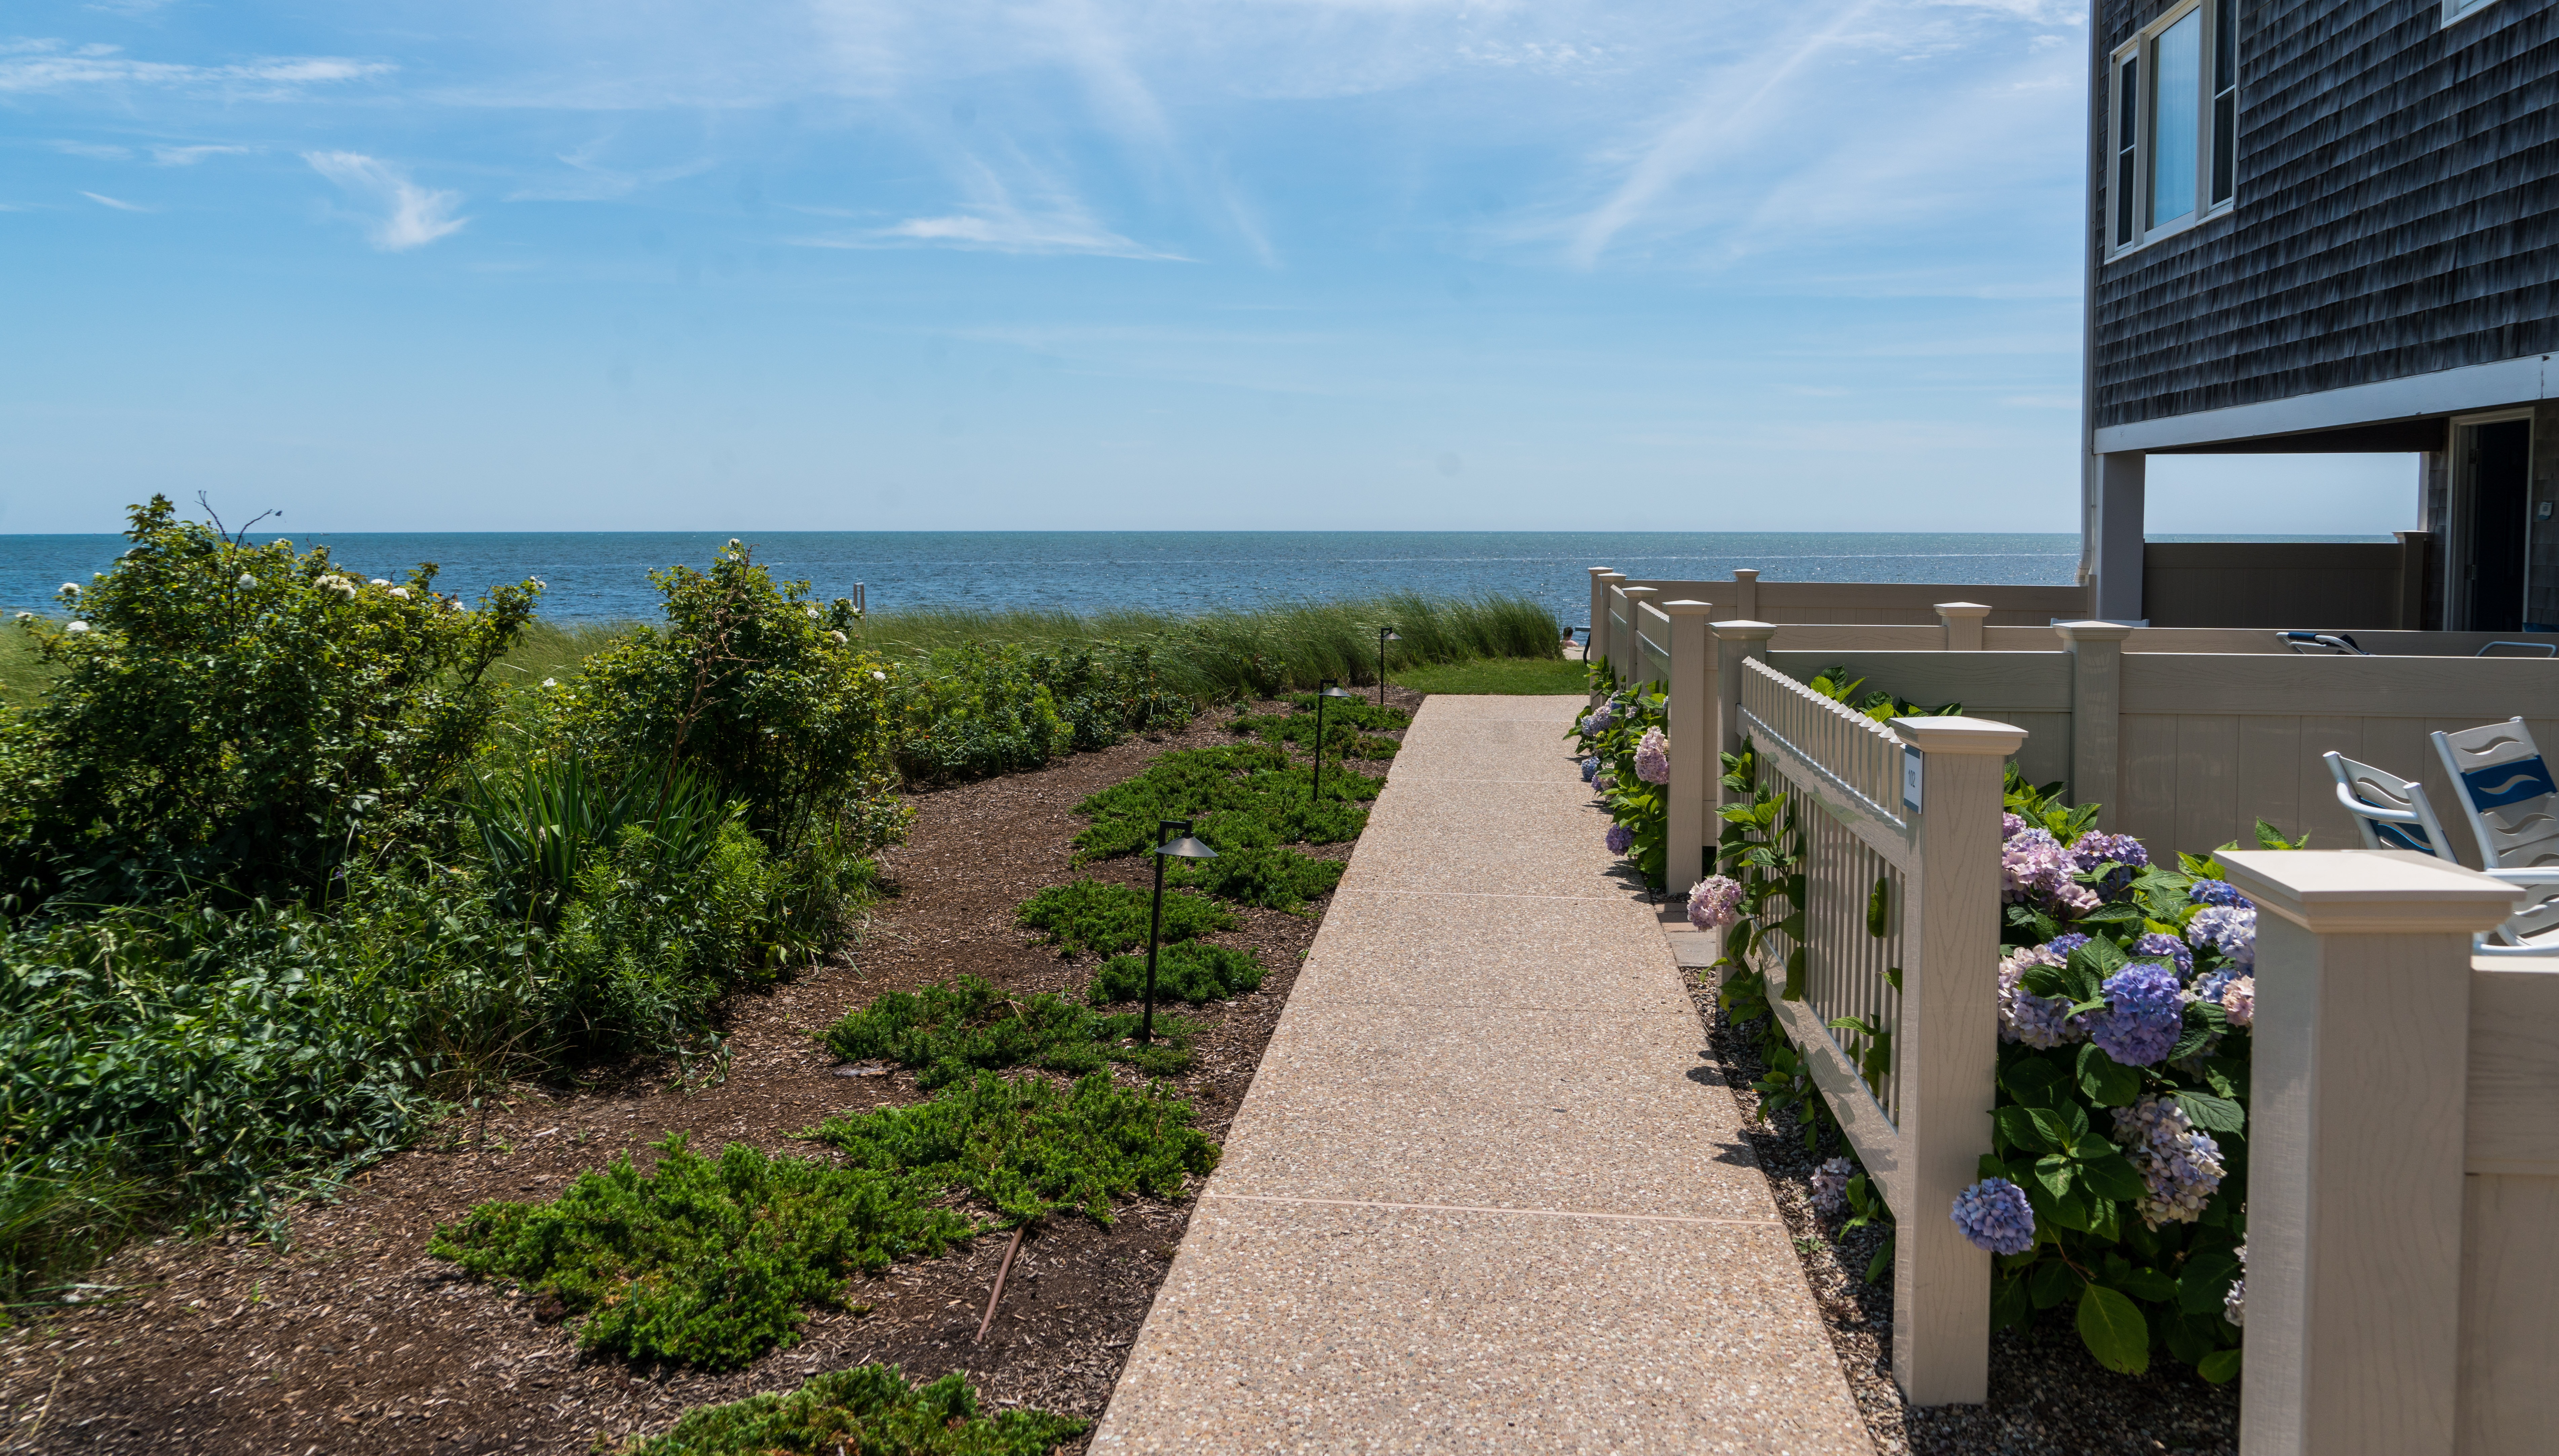
beach, sea, coast, water, sand, ocean, fence, sky, villa, shore, walkway, vacation, scenic, property, clouds, atlantic, estate, yarmouth, massachusetts, real estate, cape cod